British and Irish stained glass (1811–1918)

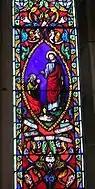
Medieval foliage and Classical Figures.

With the growth of industry in the late 18th and early 19th centuries, and in particular the growth of those industries associated with commercial glass production, metal trades, metallurgy and the associated technical advancements, the scene was set for the revival of stained glass manufacture and the development of that industry on an unprecedented scale. Thomas Willement, a plumber and glazier, produced his first armorial window in 1811, and is known as the father of the 19th-century stained glass industry. Because of the prevalence of leadlight windows, many glaziers had the required skills for making windows in geometric patterns using coloured glass for chapels and churches. Between 1820 and 1840 some 40 different glass painters appear in the London trades directories.